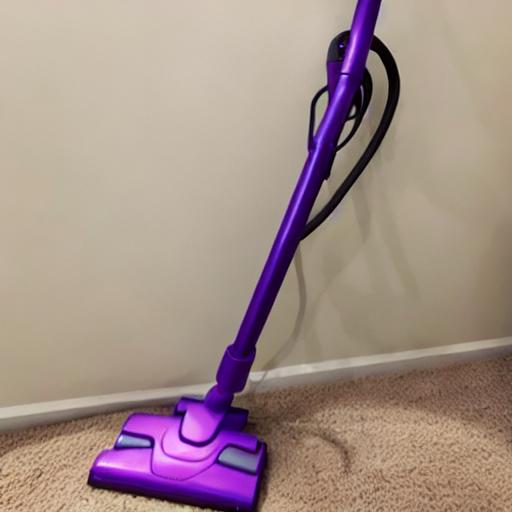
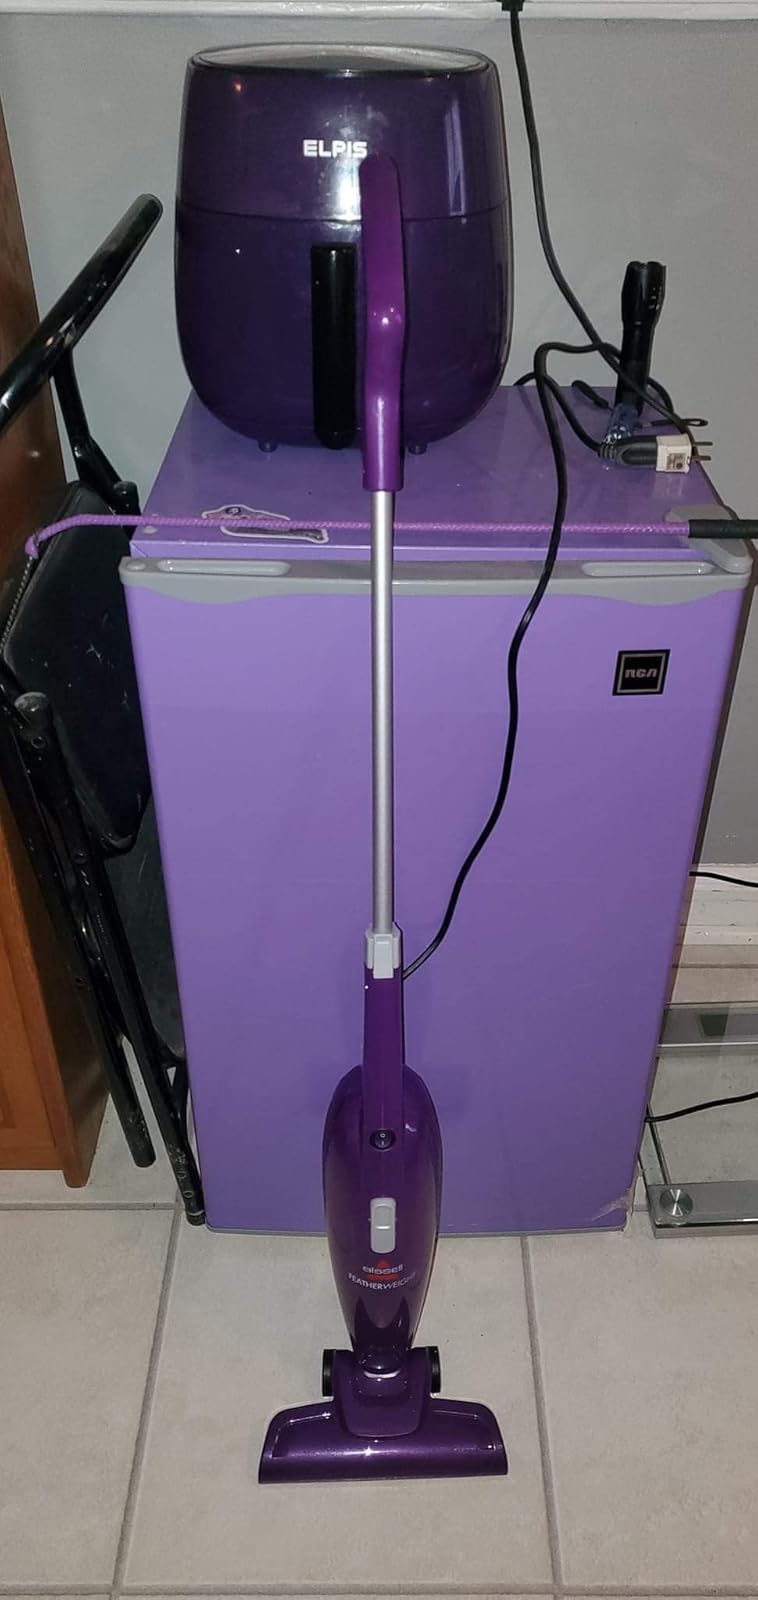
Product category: items_vacuum
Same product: no